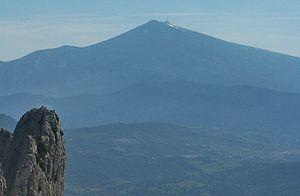
Vue gé,érale sur le Mont VentouxPolski: Mont Ventoux.